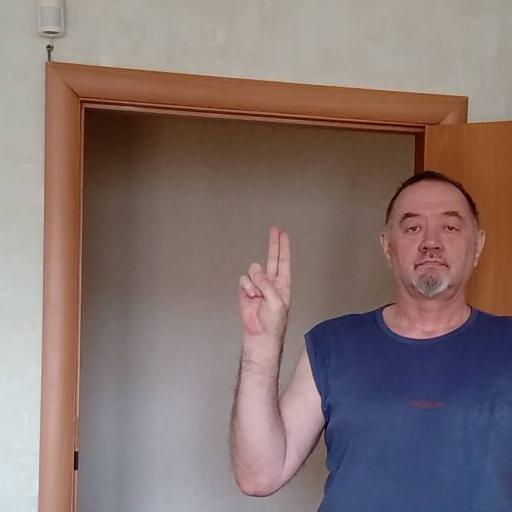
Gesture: two_up